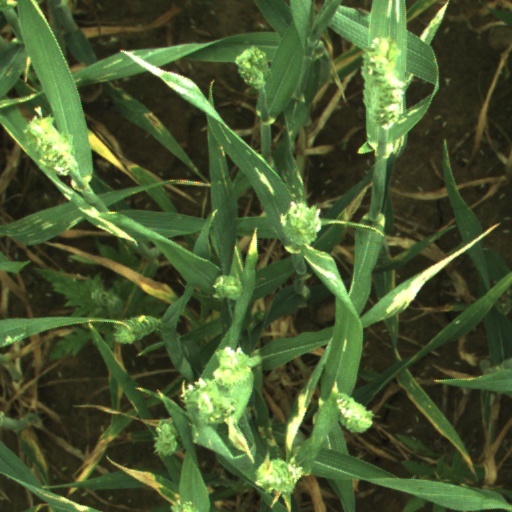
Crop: wheat